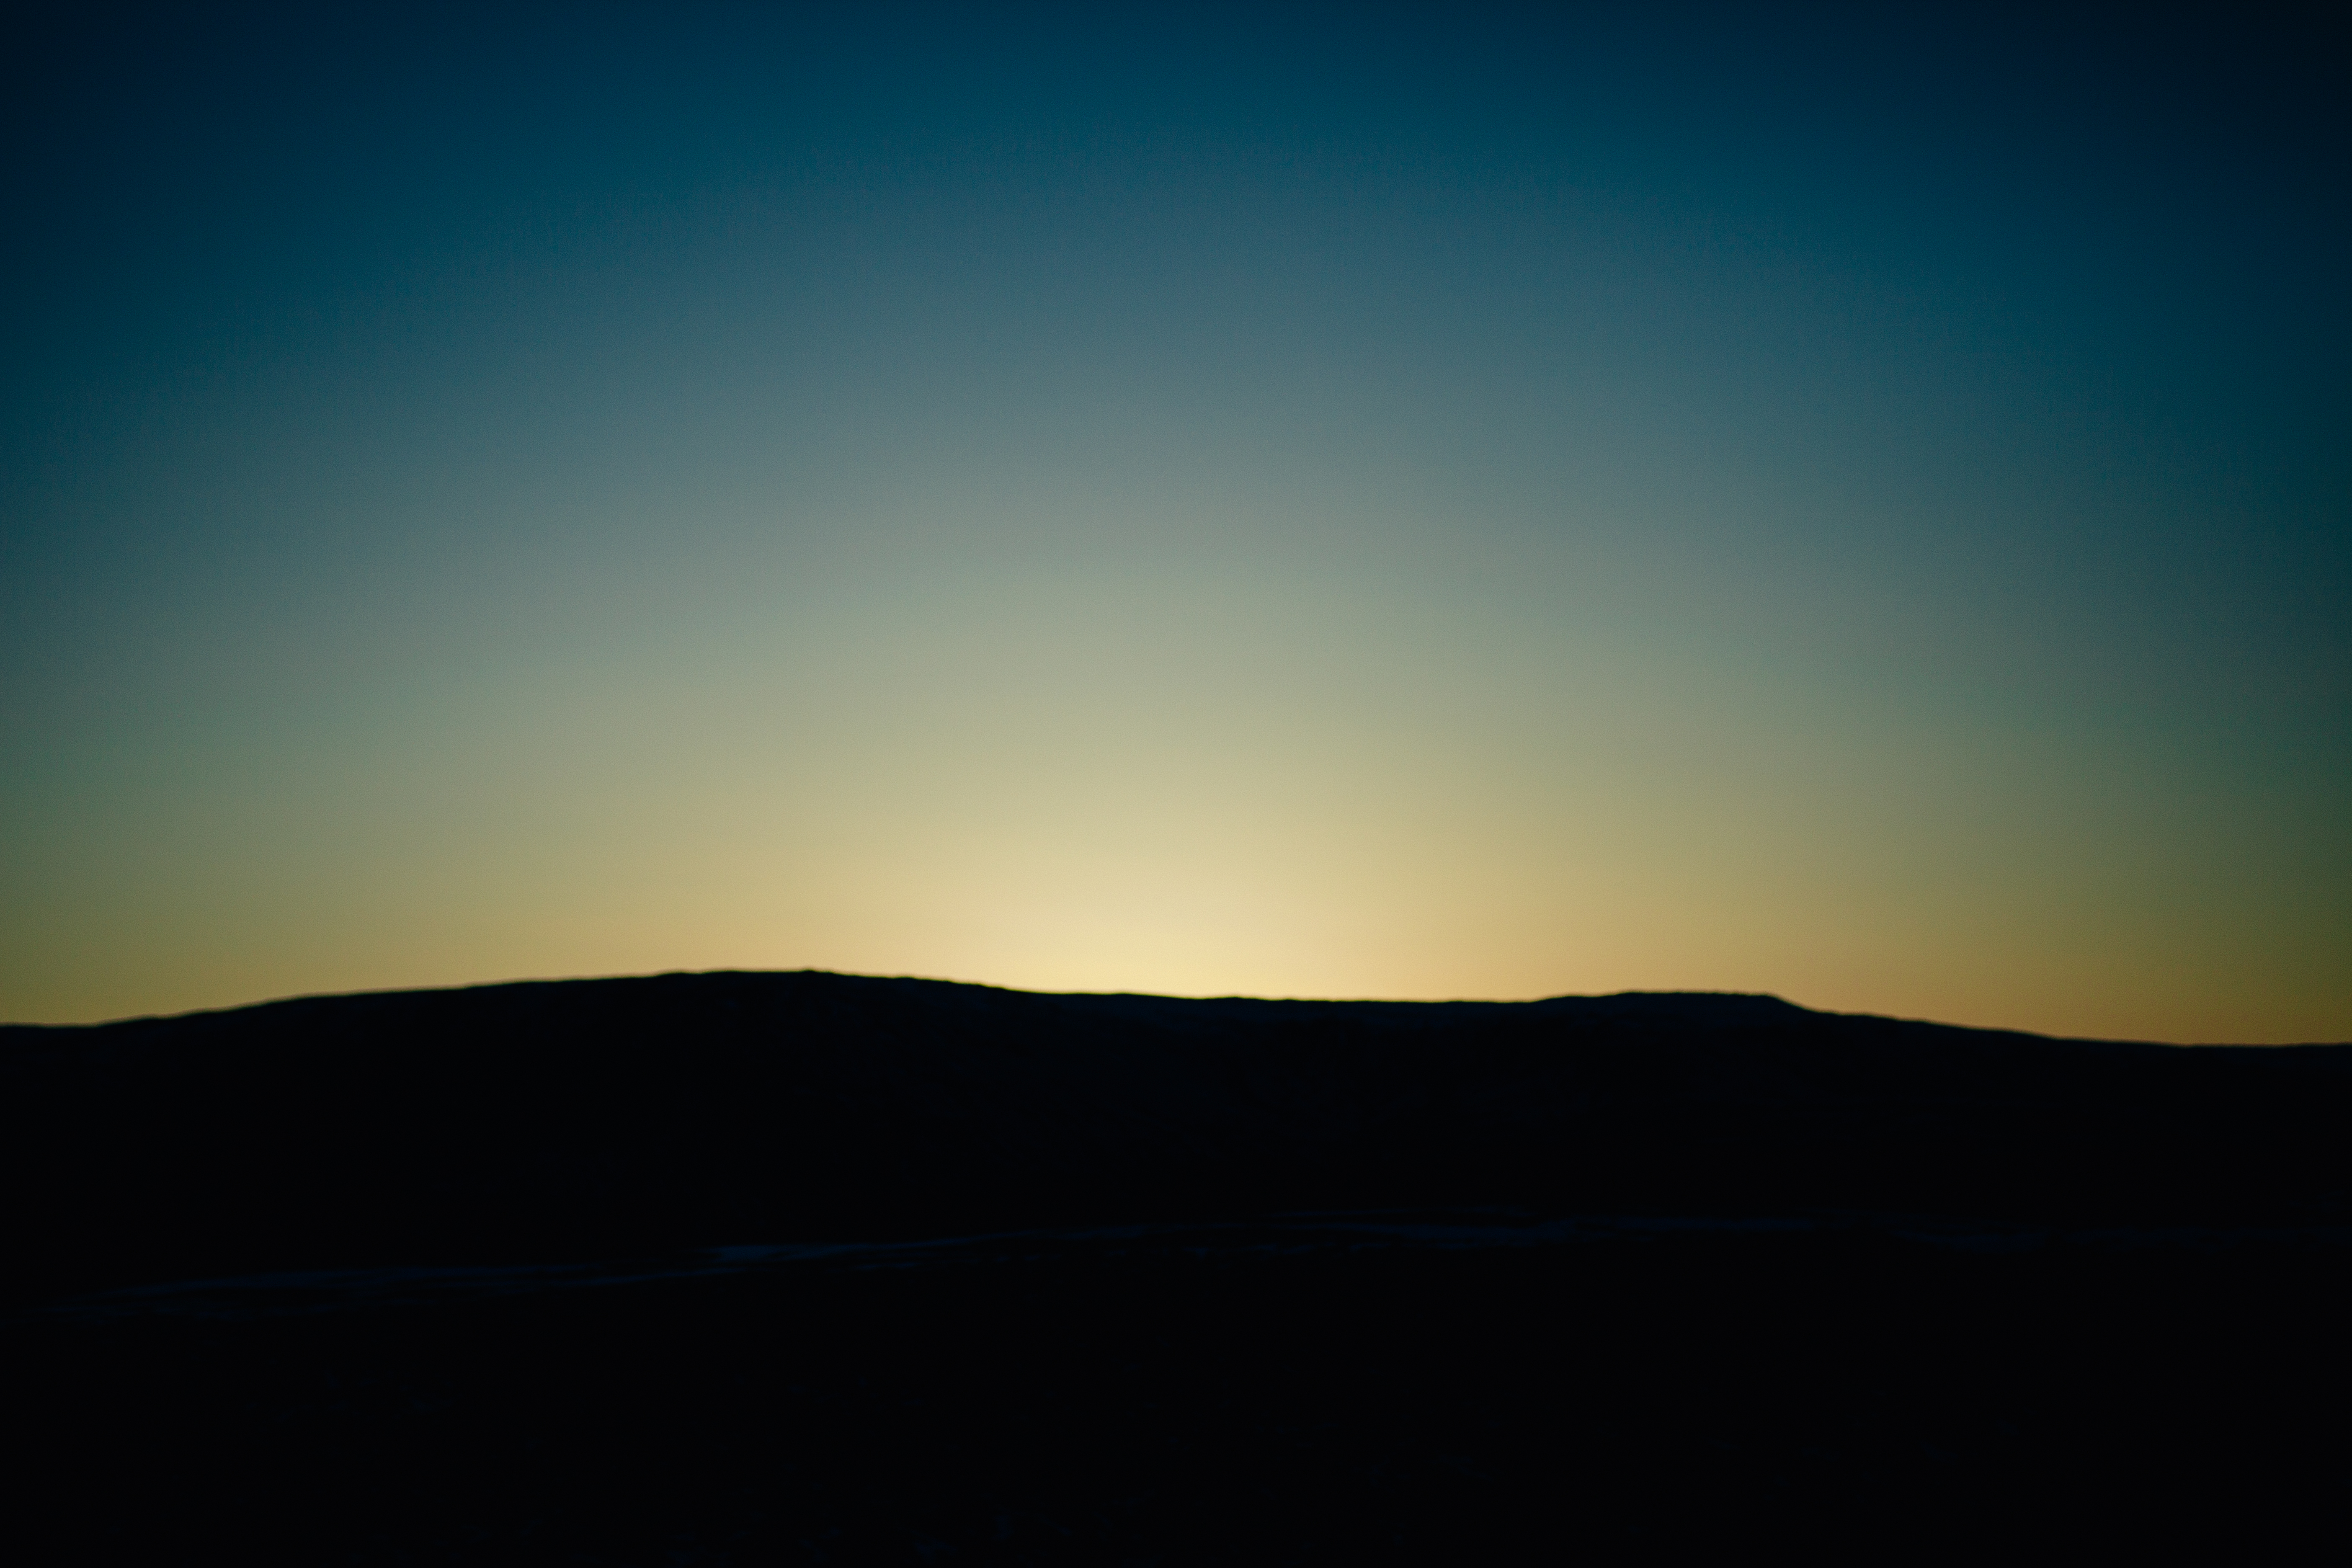
landscape, horizon, silhouette, mountain, cloud, sky, sunrise, sunset, night, sunlight, morning, hill, desert, dawn, atmosphere, dusk, evening, twilight, plain, afterglow, landform, natural environment, atmospheric phenomenon, aeolian landform